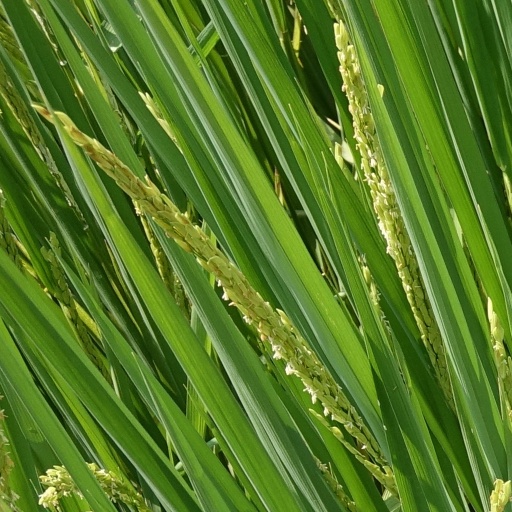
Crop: rice